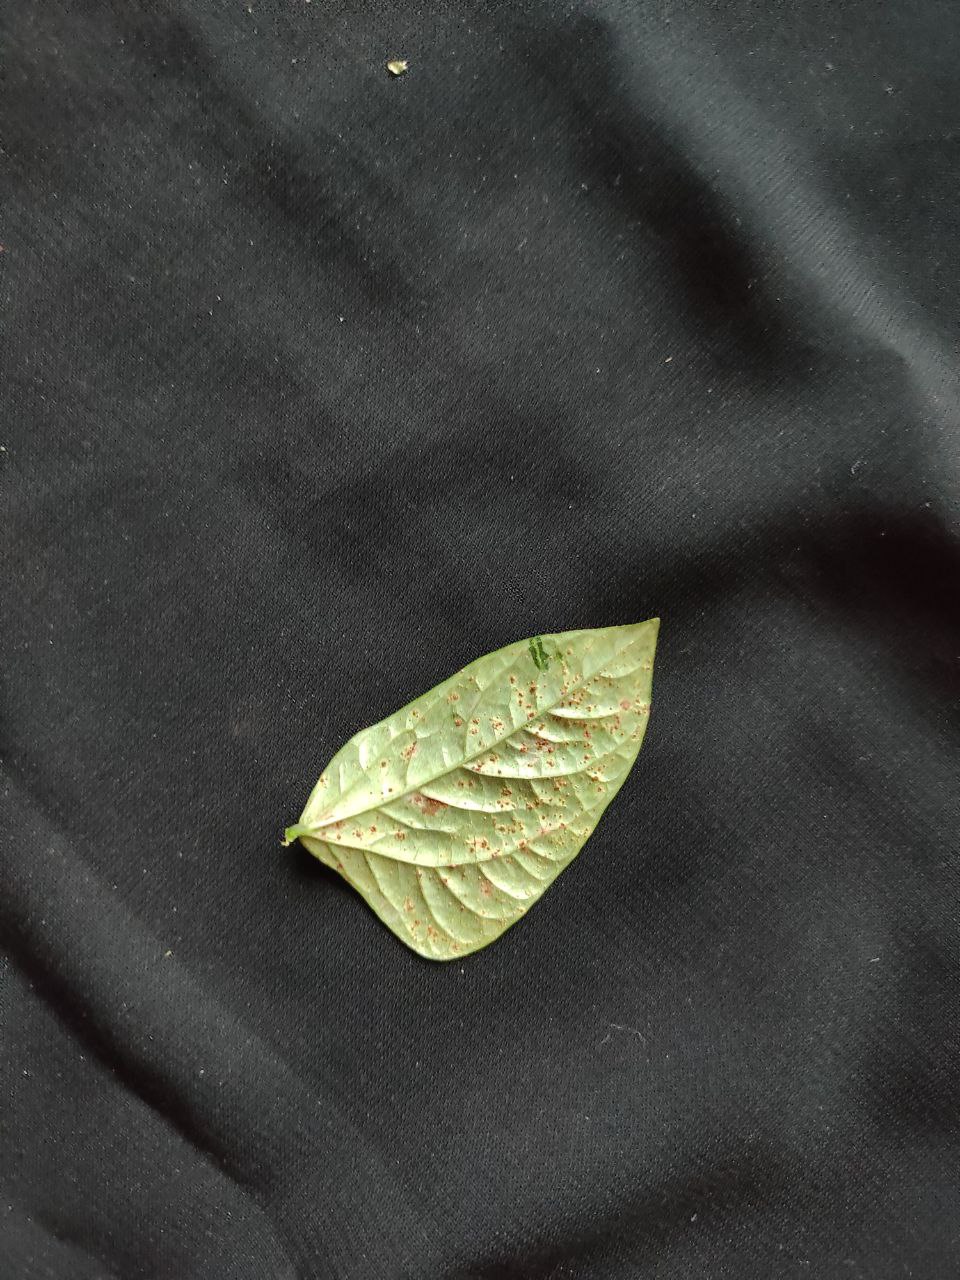
Crop: cowpea
Leaf condition: Septoria leaf spot